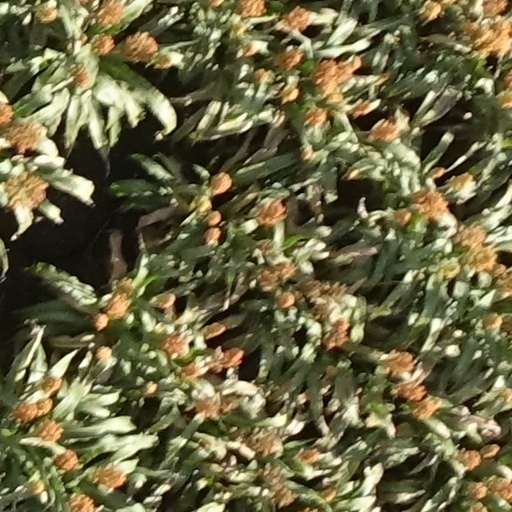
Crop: sorghum